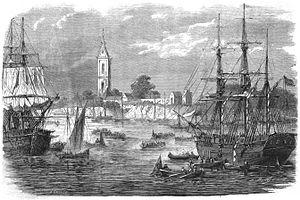
Arrivée des renforts brésiliens à Corrientes (Parana) pour l'armée d'opération. - D'après les croquis envoyés par M. Paranhos Junior. Español: Llegada de los refuerzos brasileños á la ciudad de Corrientes para el ejército de operaciones.